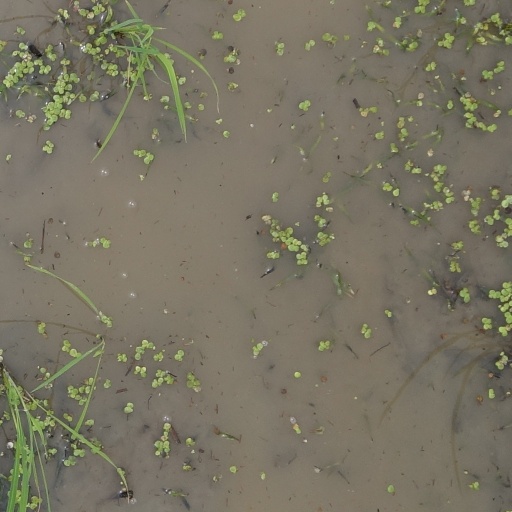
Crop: rice